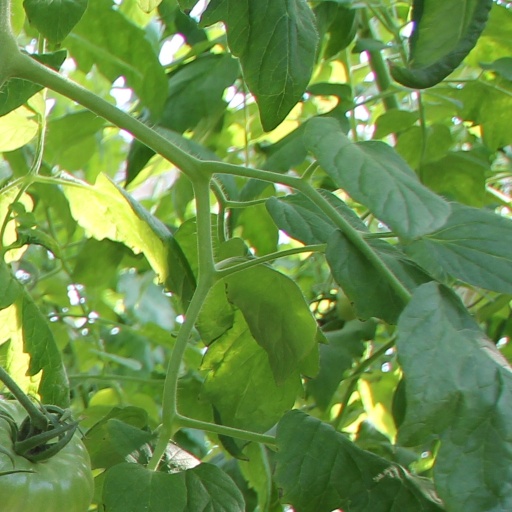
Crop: tomato